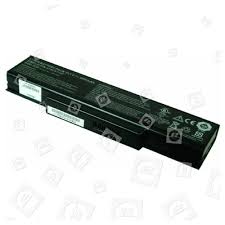
Waste category: battery